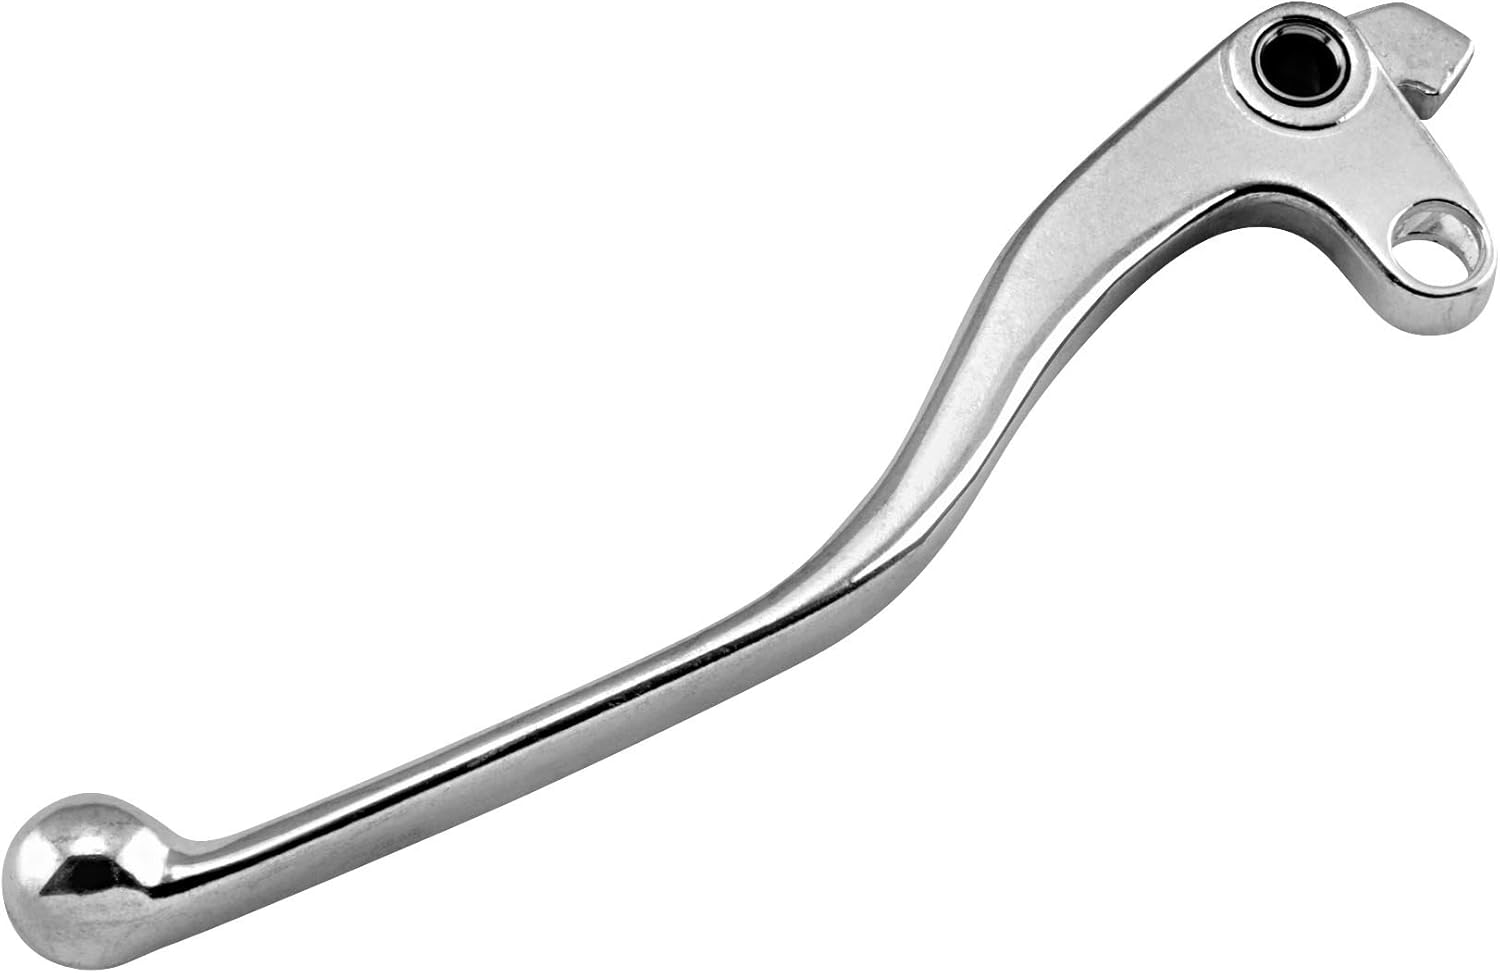
BikeMaster Brake Lever, Kawasaki 46058-004, Polished
Category: Automotive
BikeMaster O.E.M. Type Brake Lever 1802-P.. Powersport > CONTROL > Levers > O.E.M. Type Brake Lever. Primary Color= Polished.
Features: Easy to install break levers. O.E.M. type break lever. | Primary Color= Polished | BikeMaster O.E.M. Type Brake Lever 1802-P.